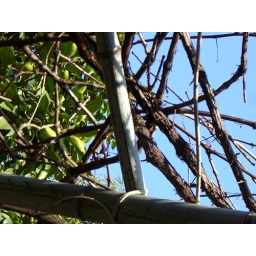
blue sky and the grape trellis in grandmother's01